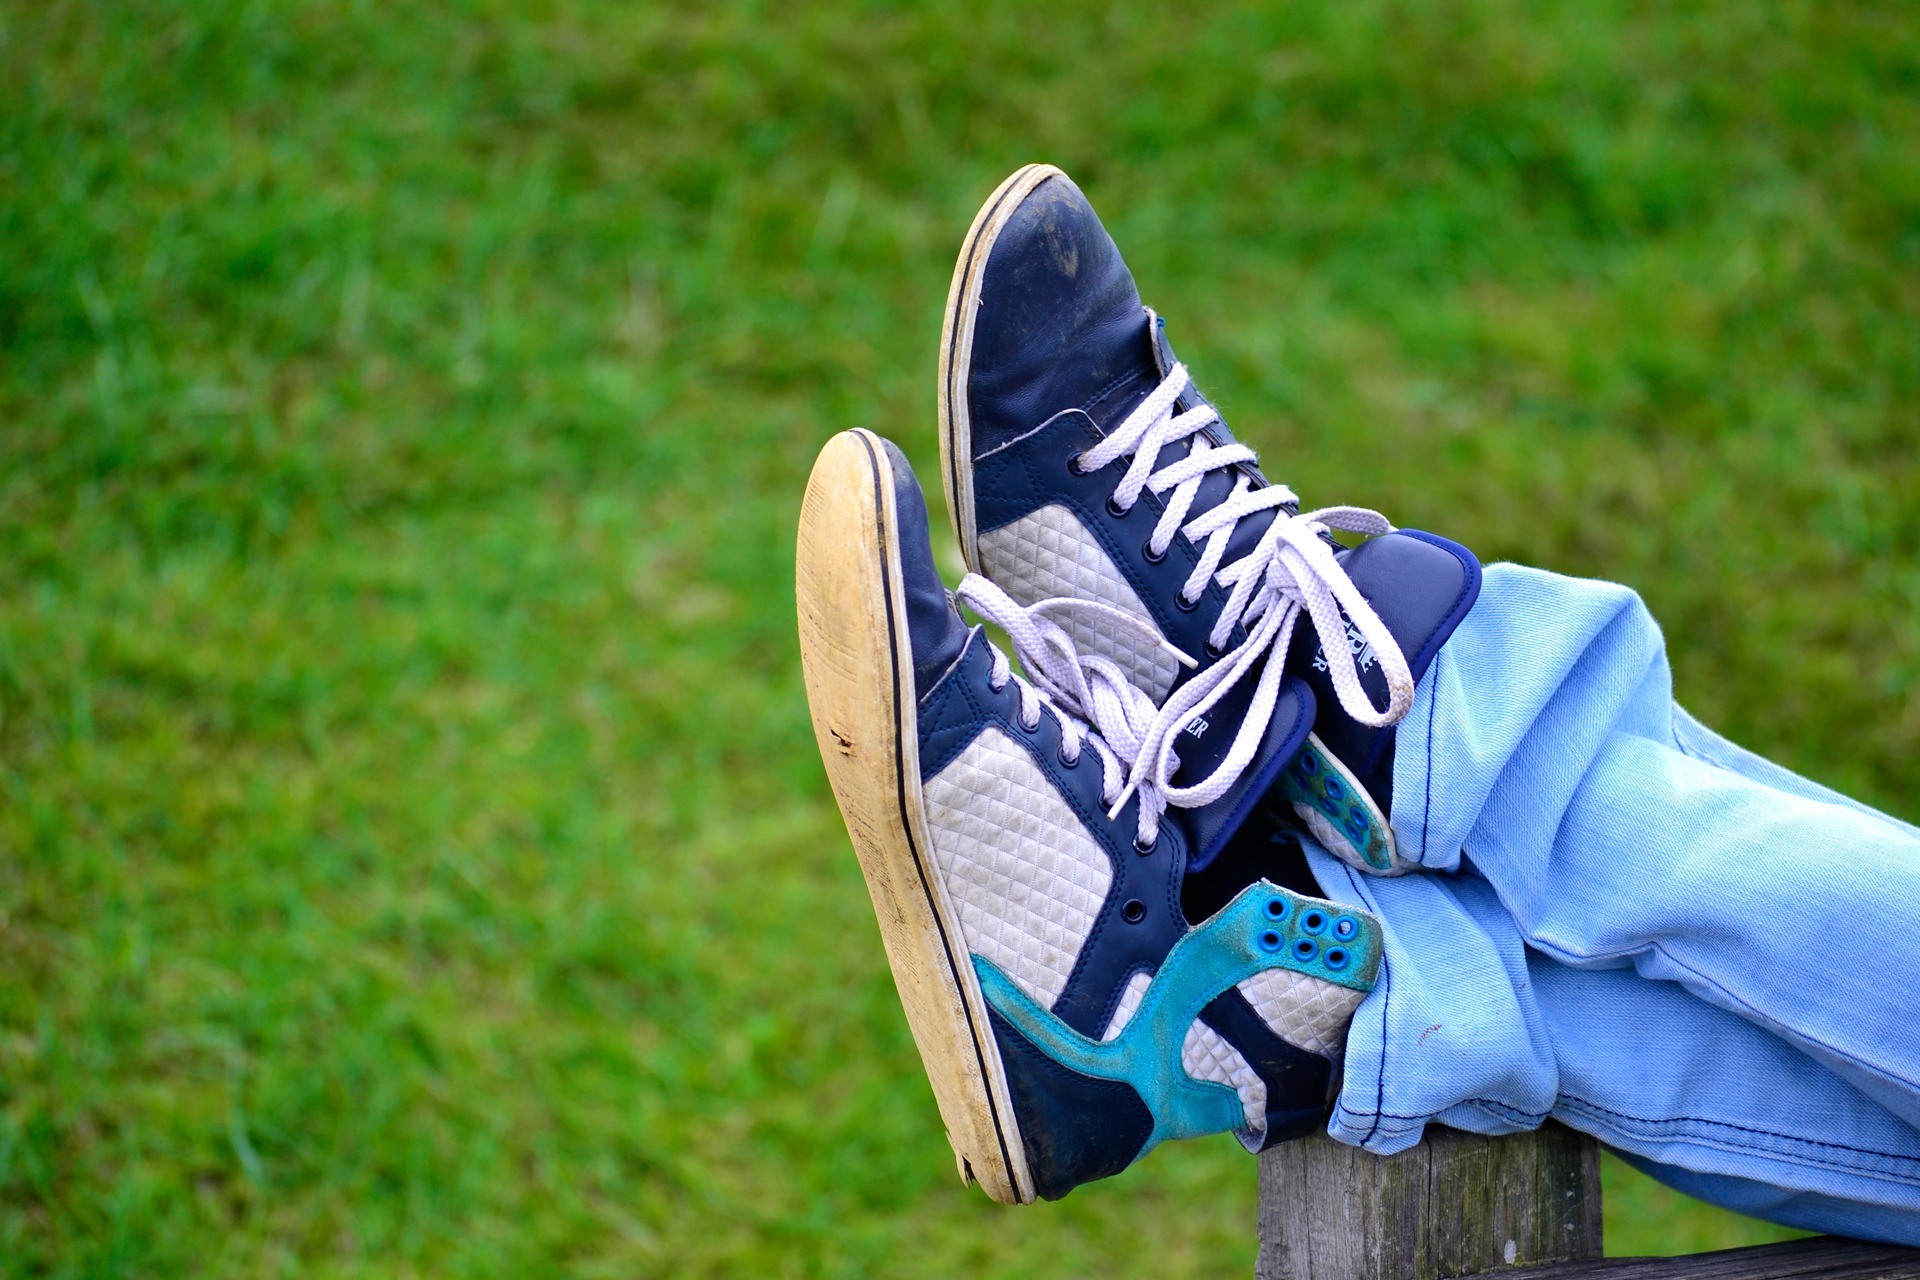
grass, shoe, lawn, boy, jeans, spring, green, relax, park, blue, rest, garden, shoes, boots, footwear, sri lanka, ceylon